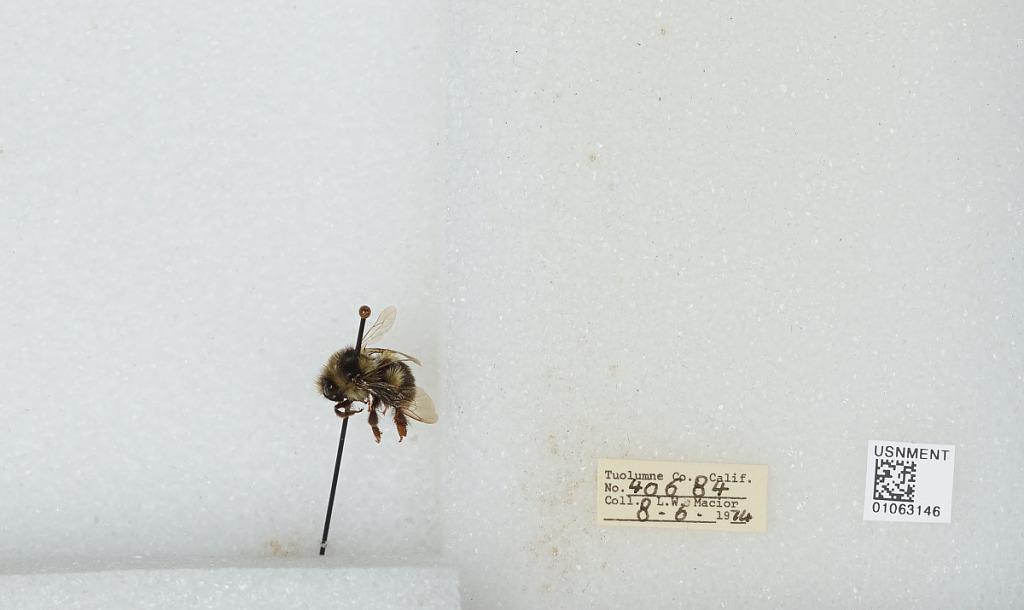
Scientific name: Bombus bifarius nearcticus
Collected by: L. Macior
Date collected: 1974-8-6
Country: United States
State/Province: California
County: Tuolumne
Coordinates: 38.02, -119.93